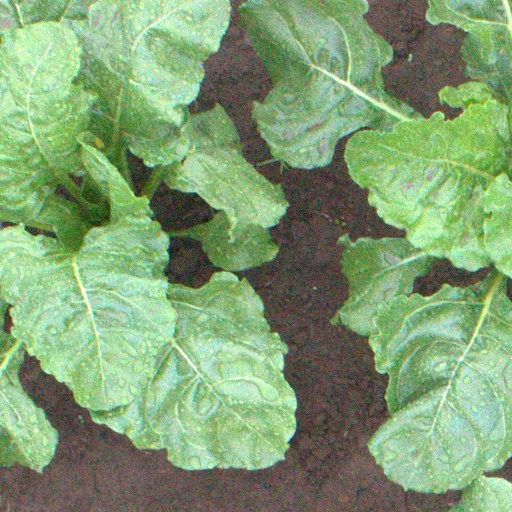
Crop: sugar beet